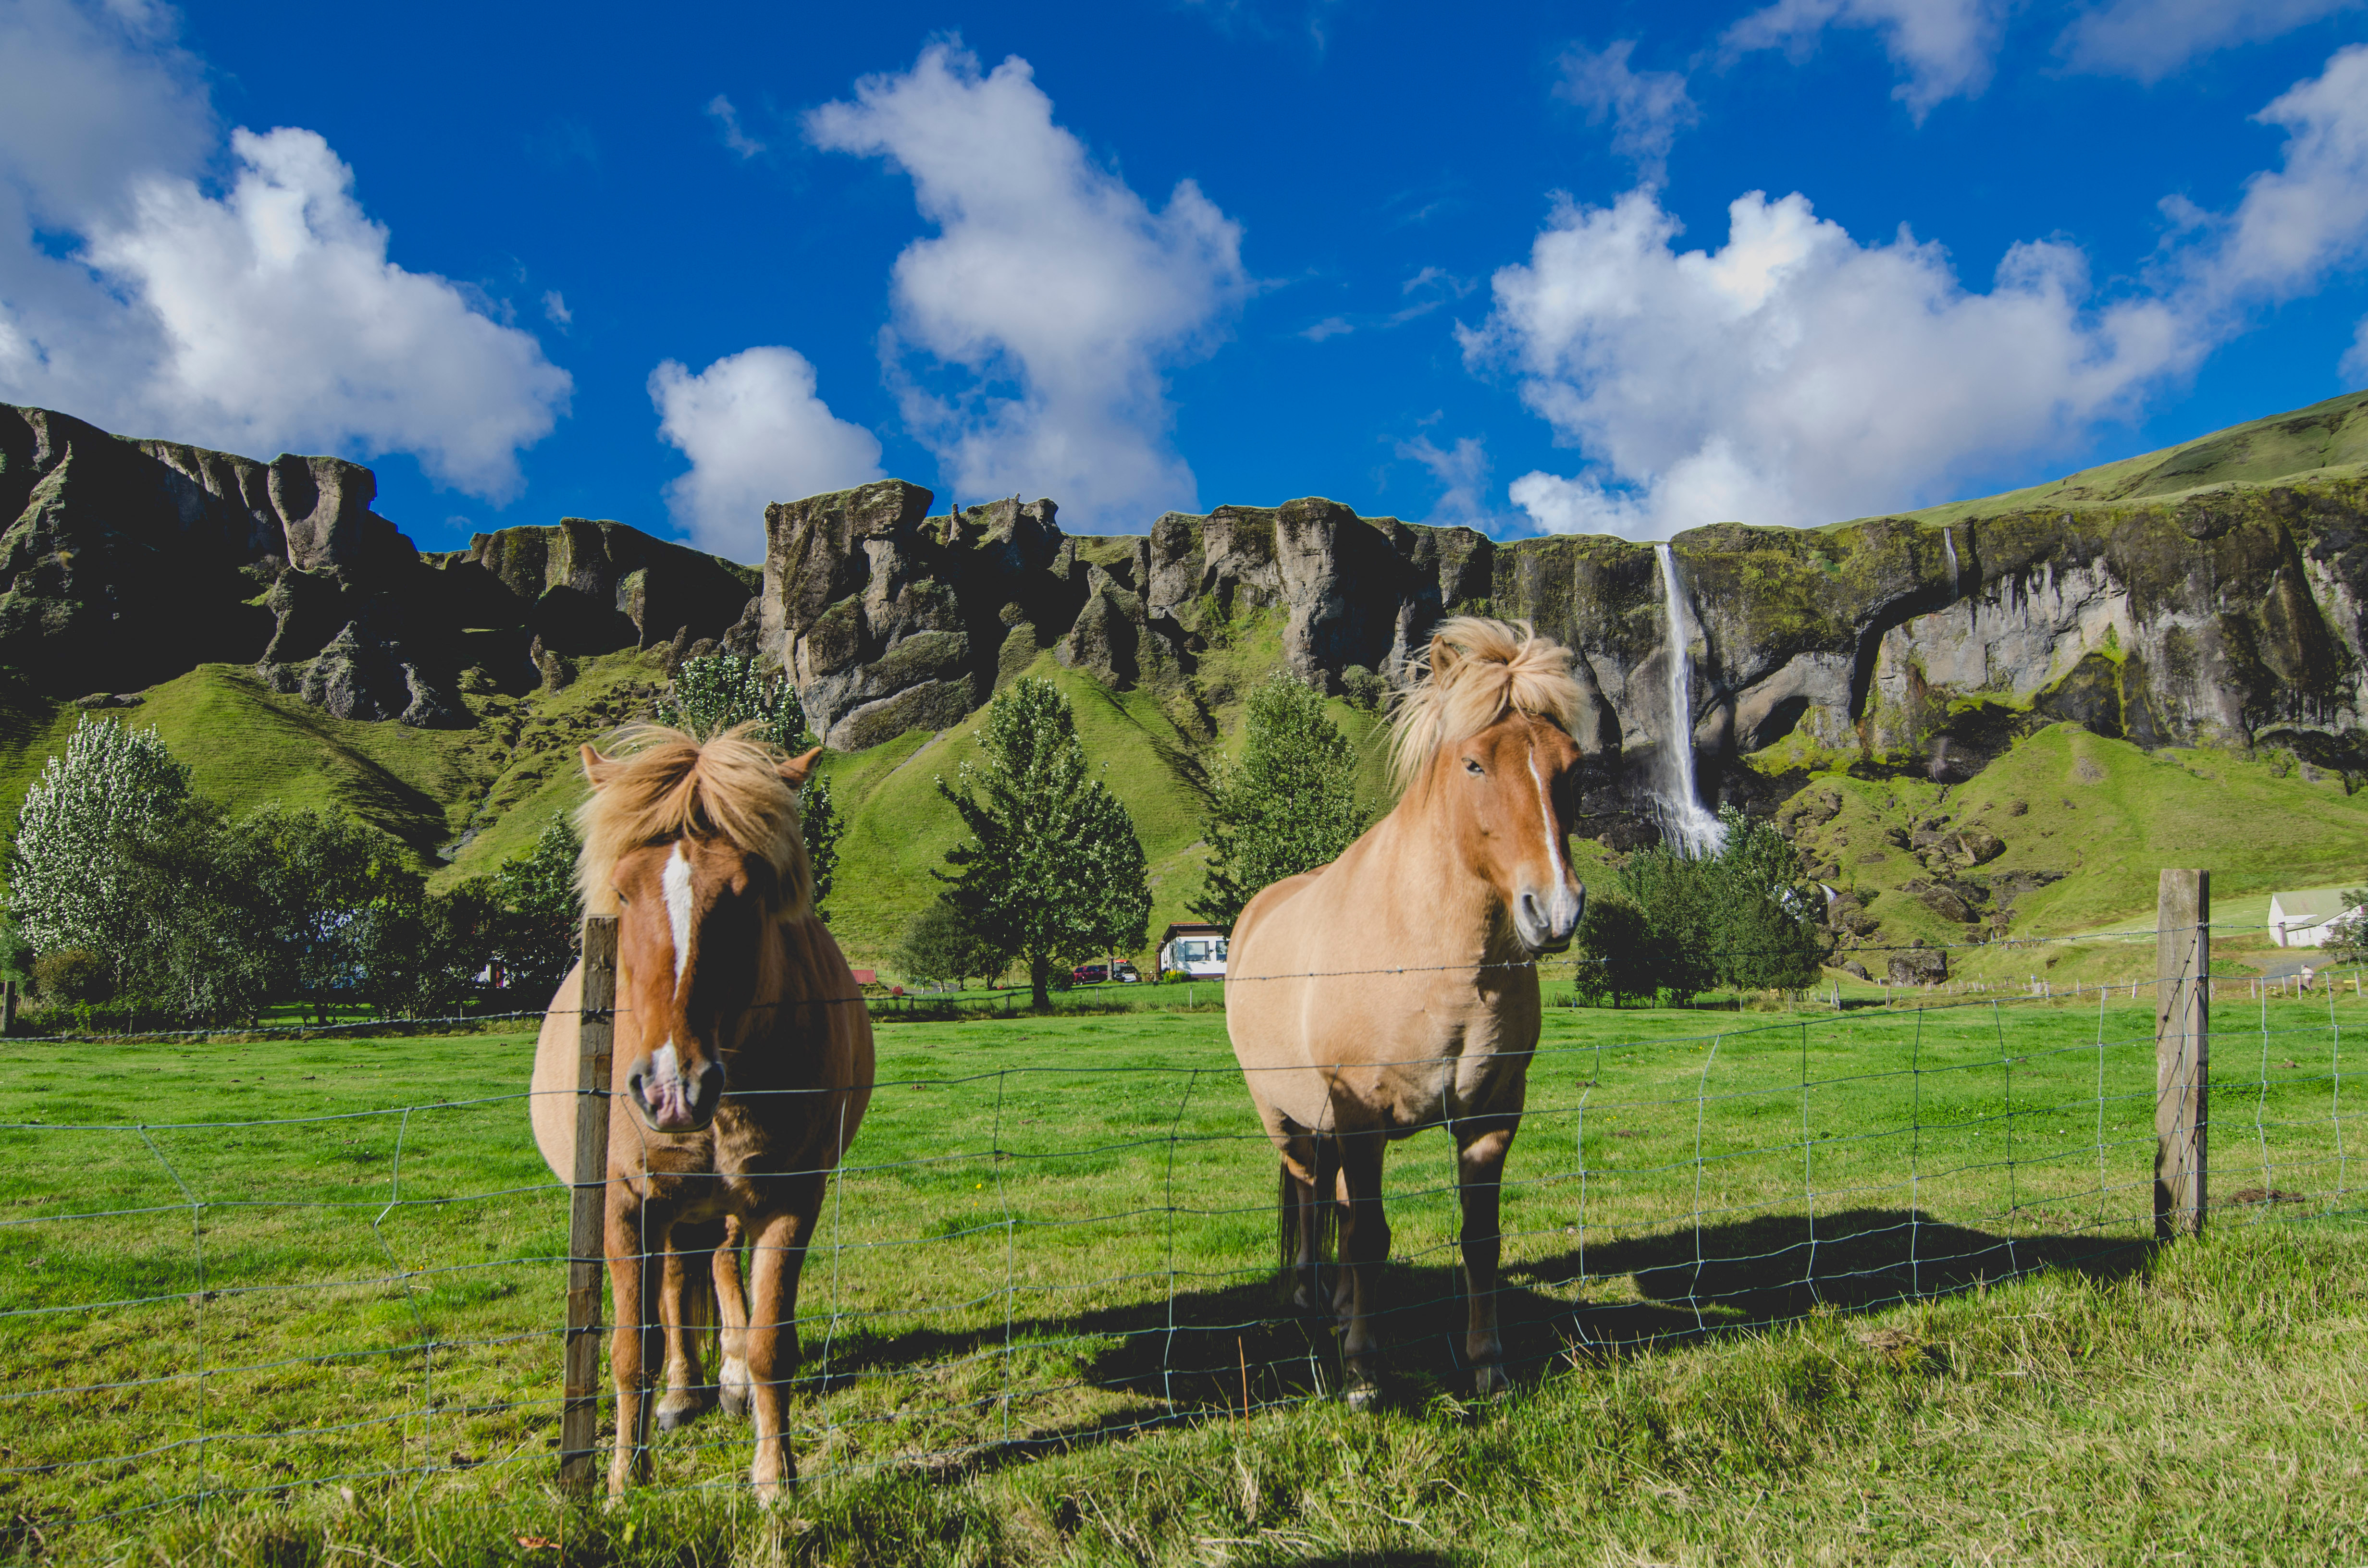
landscape, wilderness, fence, sky, meadow, prairie, pasture, grazing, ranch, horse, plain, pony, grassland, mare, foal, ecosystem, rural area, pack animal, trail riding, natural environment, horse like mammal, mustang horse